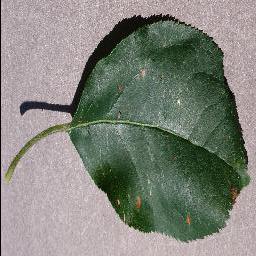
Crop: apple
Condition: black_rot